2016–17 Oklahoma City Thunder season

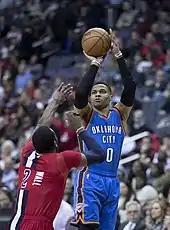
Russell Westbrook was extended to a renegotiated contract.

After Durant's departure, Westbrook's future with the Thunder was speculated with trade rumors. However, on August 4, Russell Westbrook agreed to a renegotiation-and-extension of his contract worth $85.7 million.